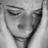
Emotion: sad